Terry McLaurin

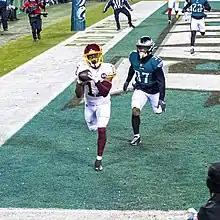
McLaurin catching a touchdown against the Philadelphia Eagles in 2020

In Week 2, McLaurin recorded seven receptions for 125 receiving yards and his first touchdown of the season during a loss to the Arizona Cardinals. In a Week 4 loss against the Baltimore Ravens, McLaurin recorded 10 receptions for 118 yards. Following a season ending injury to team captain Landon Collins in October 2020, McLaurin was unanimously voted by his teammates to replace him. In a Week 9 loss against the New York Giants, he had seven receptions for 115 receiving yards and a touchdown. He suffered a high ankle sprain against the Seattle Seahawks in Week 15 and missed the following game against the Carolina Panthers as a result. Despite the team's unstable quarterback situation, he would finish the season with 1,118 yards and four touchdowns. The team won the NFC East division, with McLaurin recording six catches for 75 yards in a to the Tampa Bay Buccaneers.